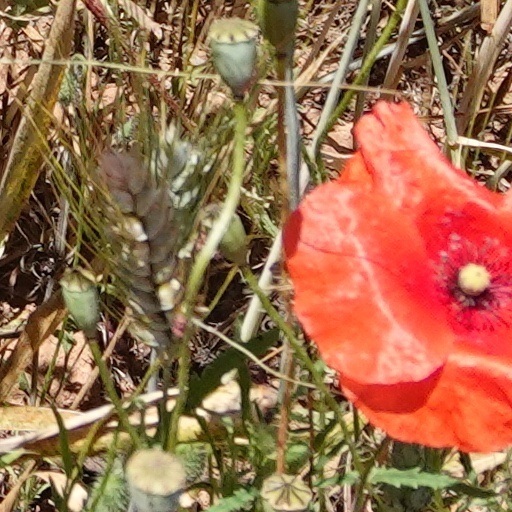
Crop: wheat